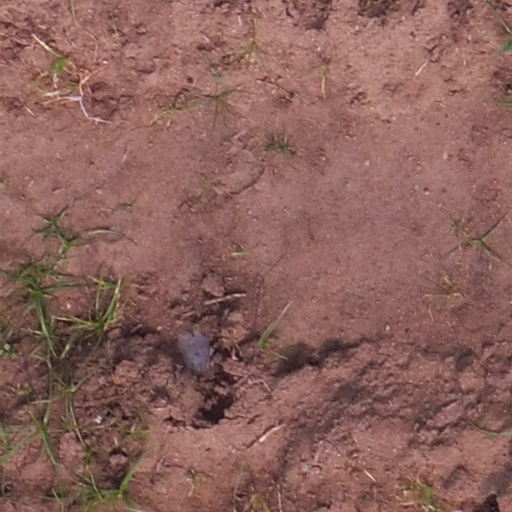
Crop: maize; corn